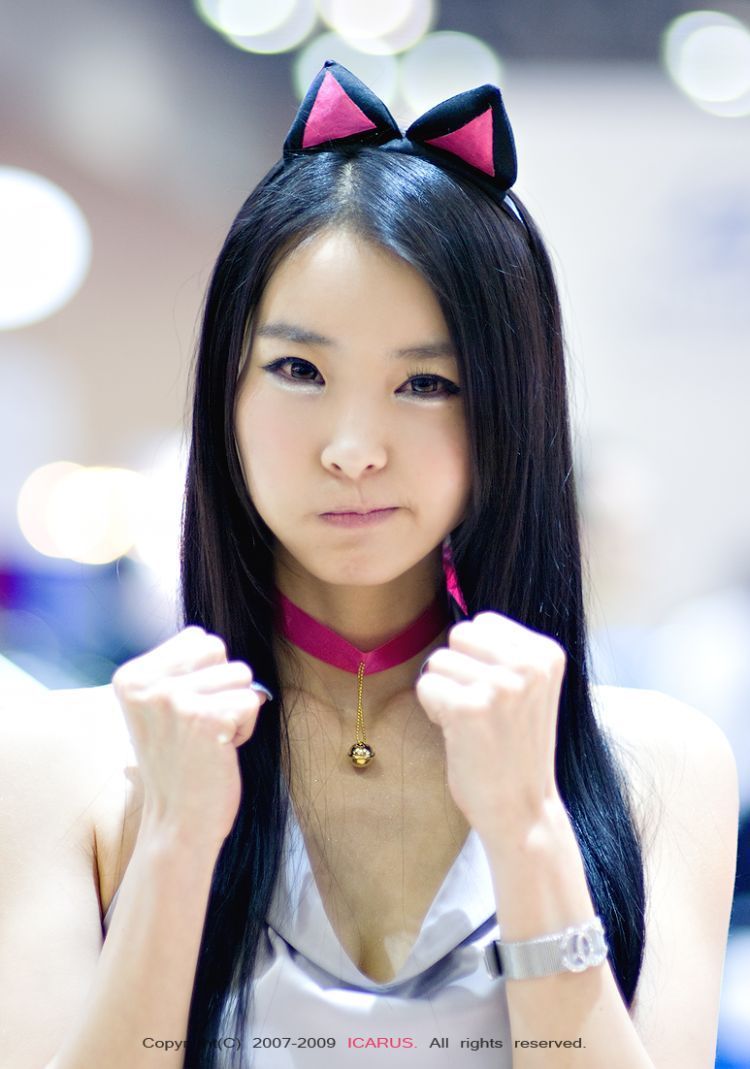
Gender: women